Prejmer fortified church

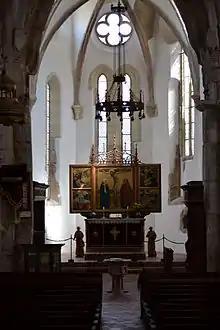
Interior

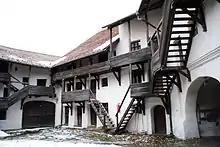
Barbican

Around 1211, King Andrew II of Hungary permitted the knights to settle around Prejmer, where they began constructing a church in 1218, in Gothic style. They were responsible for the Greek cross plan, the only one of its kind in Transylvania, but found in a few churches in northeast Germany. Following their expulsion in 1225, the Cistercians, who took over in 1240, finished the church.